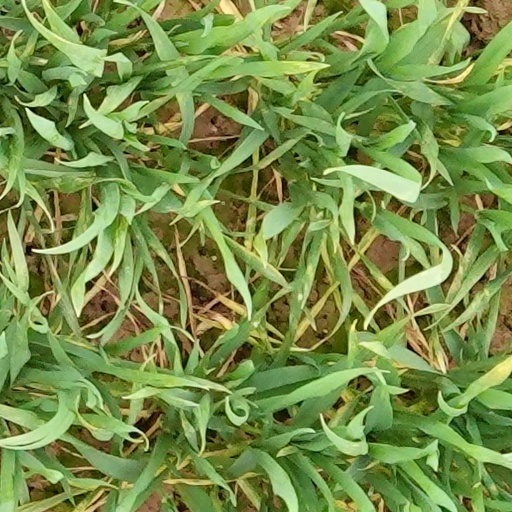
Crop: wheat